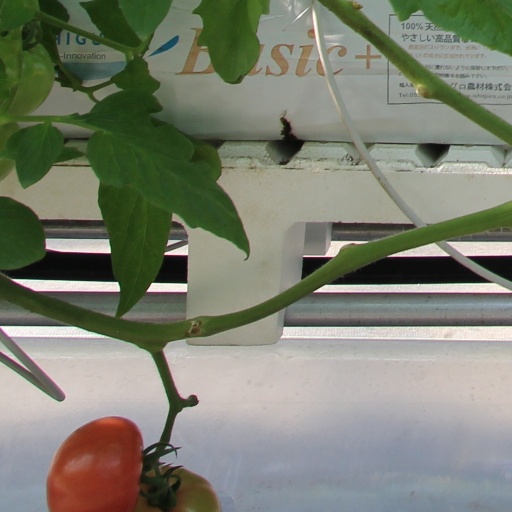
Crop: tomato